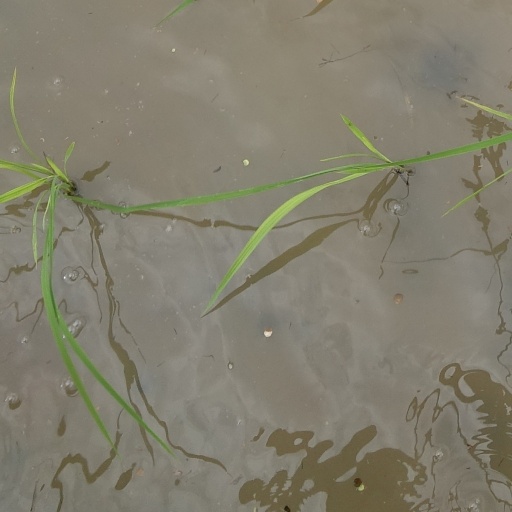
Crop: rice